Social Security (United States)

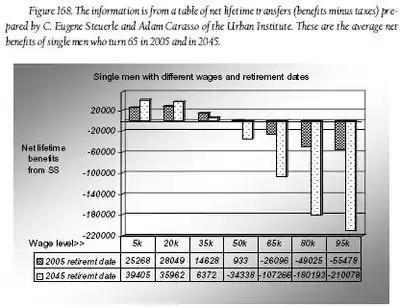
Single men with different wages and retirement dates

Workers must pay 12.4 percent, including a 6.2 percent employer contribution, on their wages below the Social Security Wage Base ($168,600 in 2024), but no tax on income in excess of this amount. Therefore, high earners pay a lower percentage of their total income because of the income caps; because of this, and the fact there is no tax on unearned income, social security taxes are often viewed as being regressive. However, benefits are adjusted to be significantly more progressive, even when accounting for differences in life expectancy. According to the non-partisan Congressional Budget Office, for people in the bottom fifth of the earnings distribution, the ratio of benefits to taxes is almost three times as high as it is for those in the top fifth.